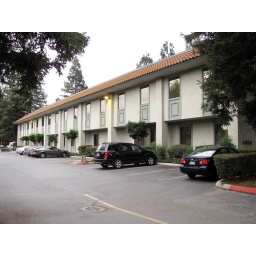
This office building in San Jose housed NETCOM Online Communications in 1993. Photos taken in 2010.